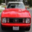
Label: automobile